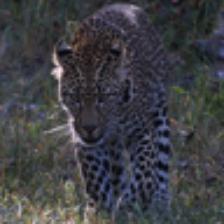
Label: NonHuman